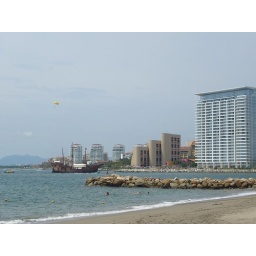
Pirate ship and parasailing with the Marina hotels in the background in this shot from the GCP beach